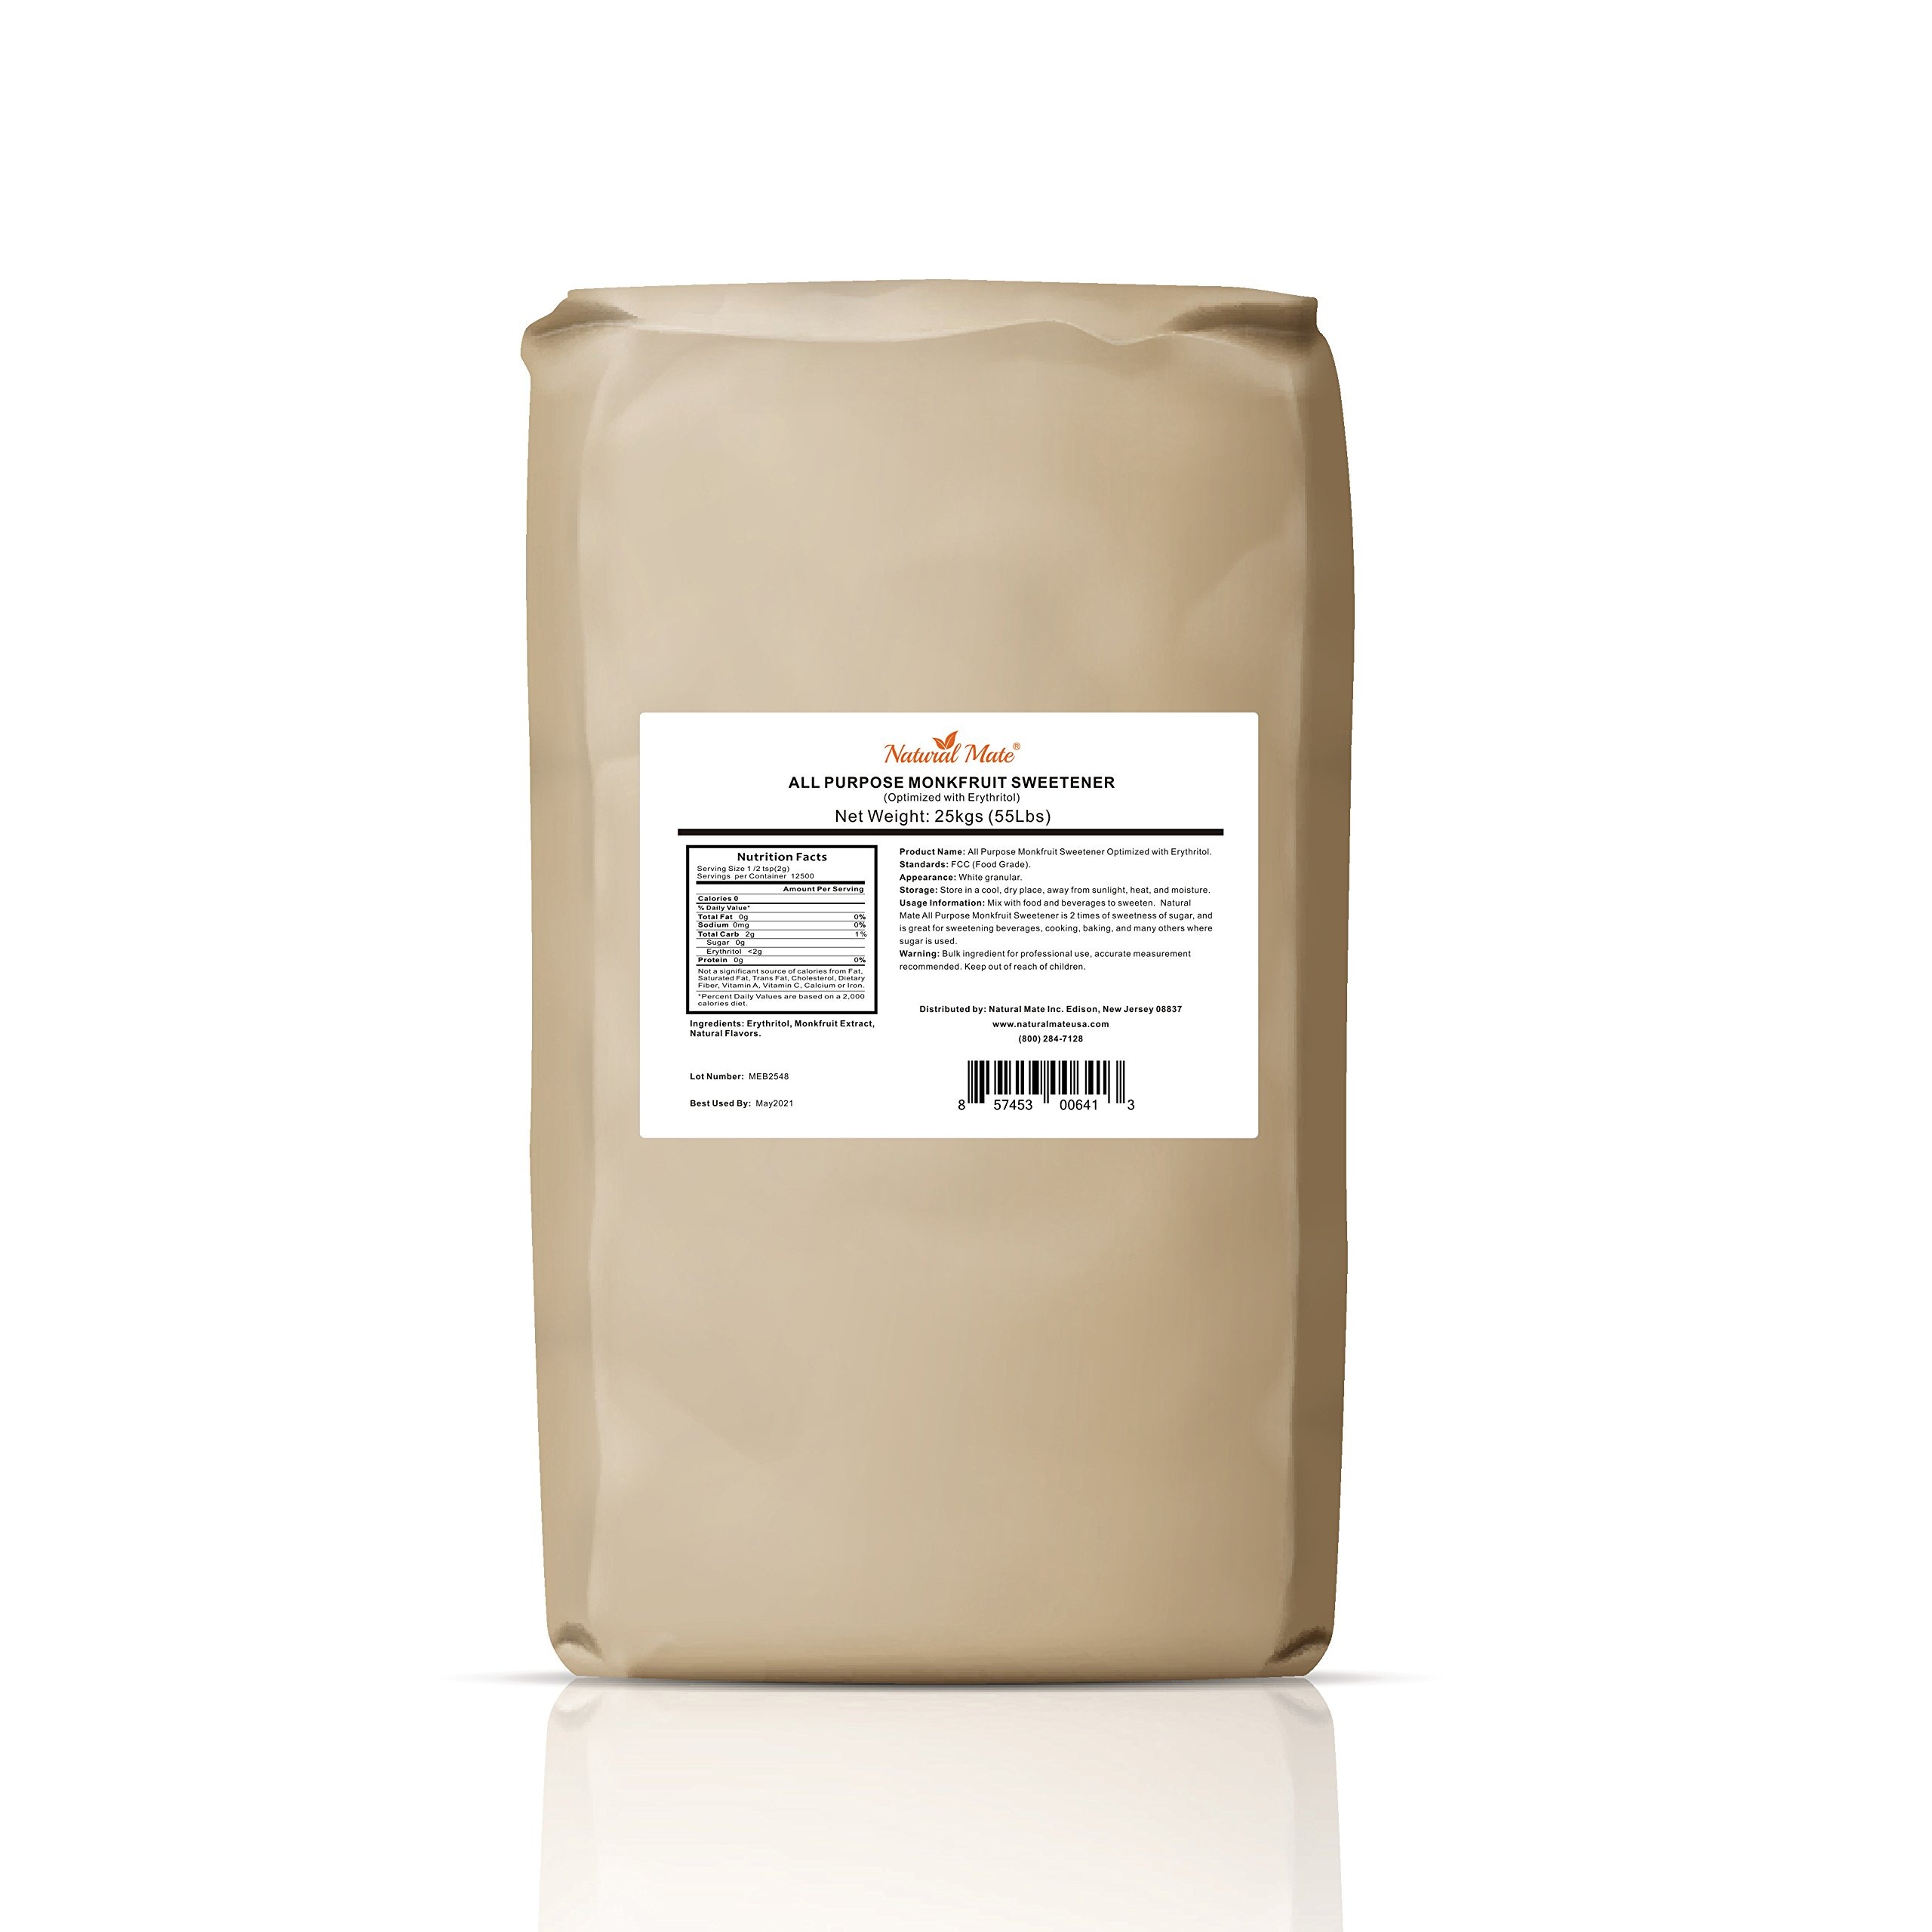
Item Name: All Purpose Granular Monkfruit Sweetener (with Erythritol) | 2x Sugar Sweetness (Net Weight 25kgs/55Lbs/880oz)
Bullet Point 1: TASTE: Co-crystallization offers a uniform & clean sugary sweet without aftertaste.
Bullet Point 2: VALUE: 2X sugar sweetness; it means more monk fruit & more value. Dare to compare!
Bullet Point 3: SUPER SWEET: 1 tsp = 2 tsps. of sugar, 1bag = 142 tsps. of sugar sweetness (1.25 Lbs.).
Bullet Point 4: USE: Can be used almost anywhere sugar is used. Just replace sugar with one-half of the Sweetener.
Bullet Point 5: FEATURES: Sugar-Free, Gluten Free, Non-GMO, 0 calorie, 0 glycemic index, 0 aftertaste.
Product Description: Monk Fruit is a small green melon that harvests in remote mountain regions and has been cultivated from hundreds of years in Asian due to its delicious sweet taste and enormous healthy benefits. Natural Mate All Purpose Monk Fruit Sweetener is blended from the real fruit extract and Erythritol, brings you a rich and sweet sugar taste without calories and aftertaste. Natural Mate All Purpose Monk Fruit Sweetener just like the granulated sugar, can be virtually used anywhere sugar used. Simply replace the amount of sugar called for in your favor recipes with one-half the amount of Natural Mate Monk Fruit Sweetener. Sweetness Conversion Chart 1 tsp of NM Monk Fruit = 2 tsps of Sugar 1 cup of NM Monk Fruit = 2 cups of Sugar. Natural Mate stands behind all products 100%. If you are not satisfied with your purchase for any reason, just contact us and we will exchange or refund your purchase.
Value: 881.8
Unit: Ounce

Price: 369.89